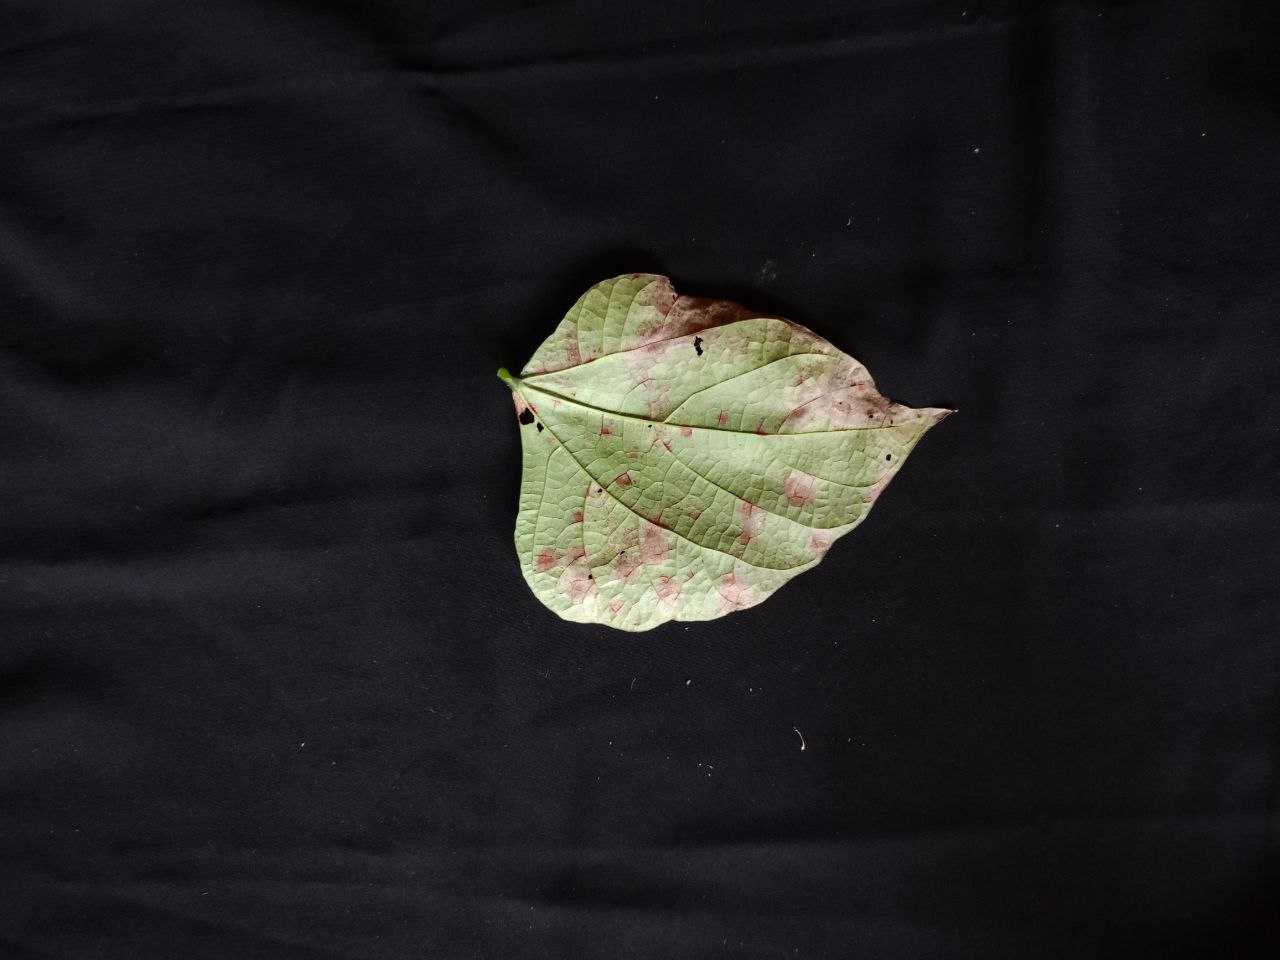
Crop: bean
Leaf condition: Blight